Beatrice Rana

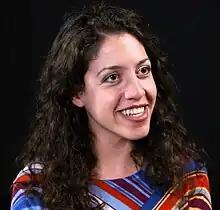
Rana interviewed in 2019

Beatrice Rana (born 22 January 1993) is an Italian pianist.